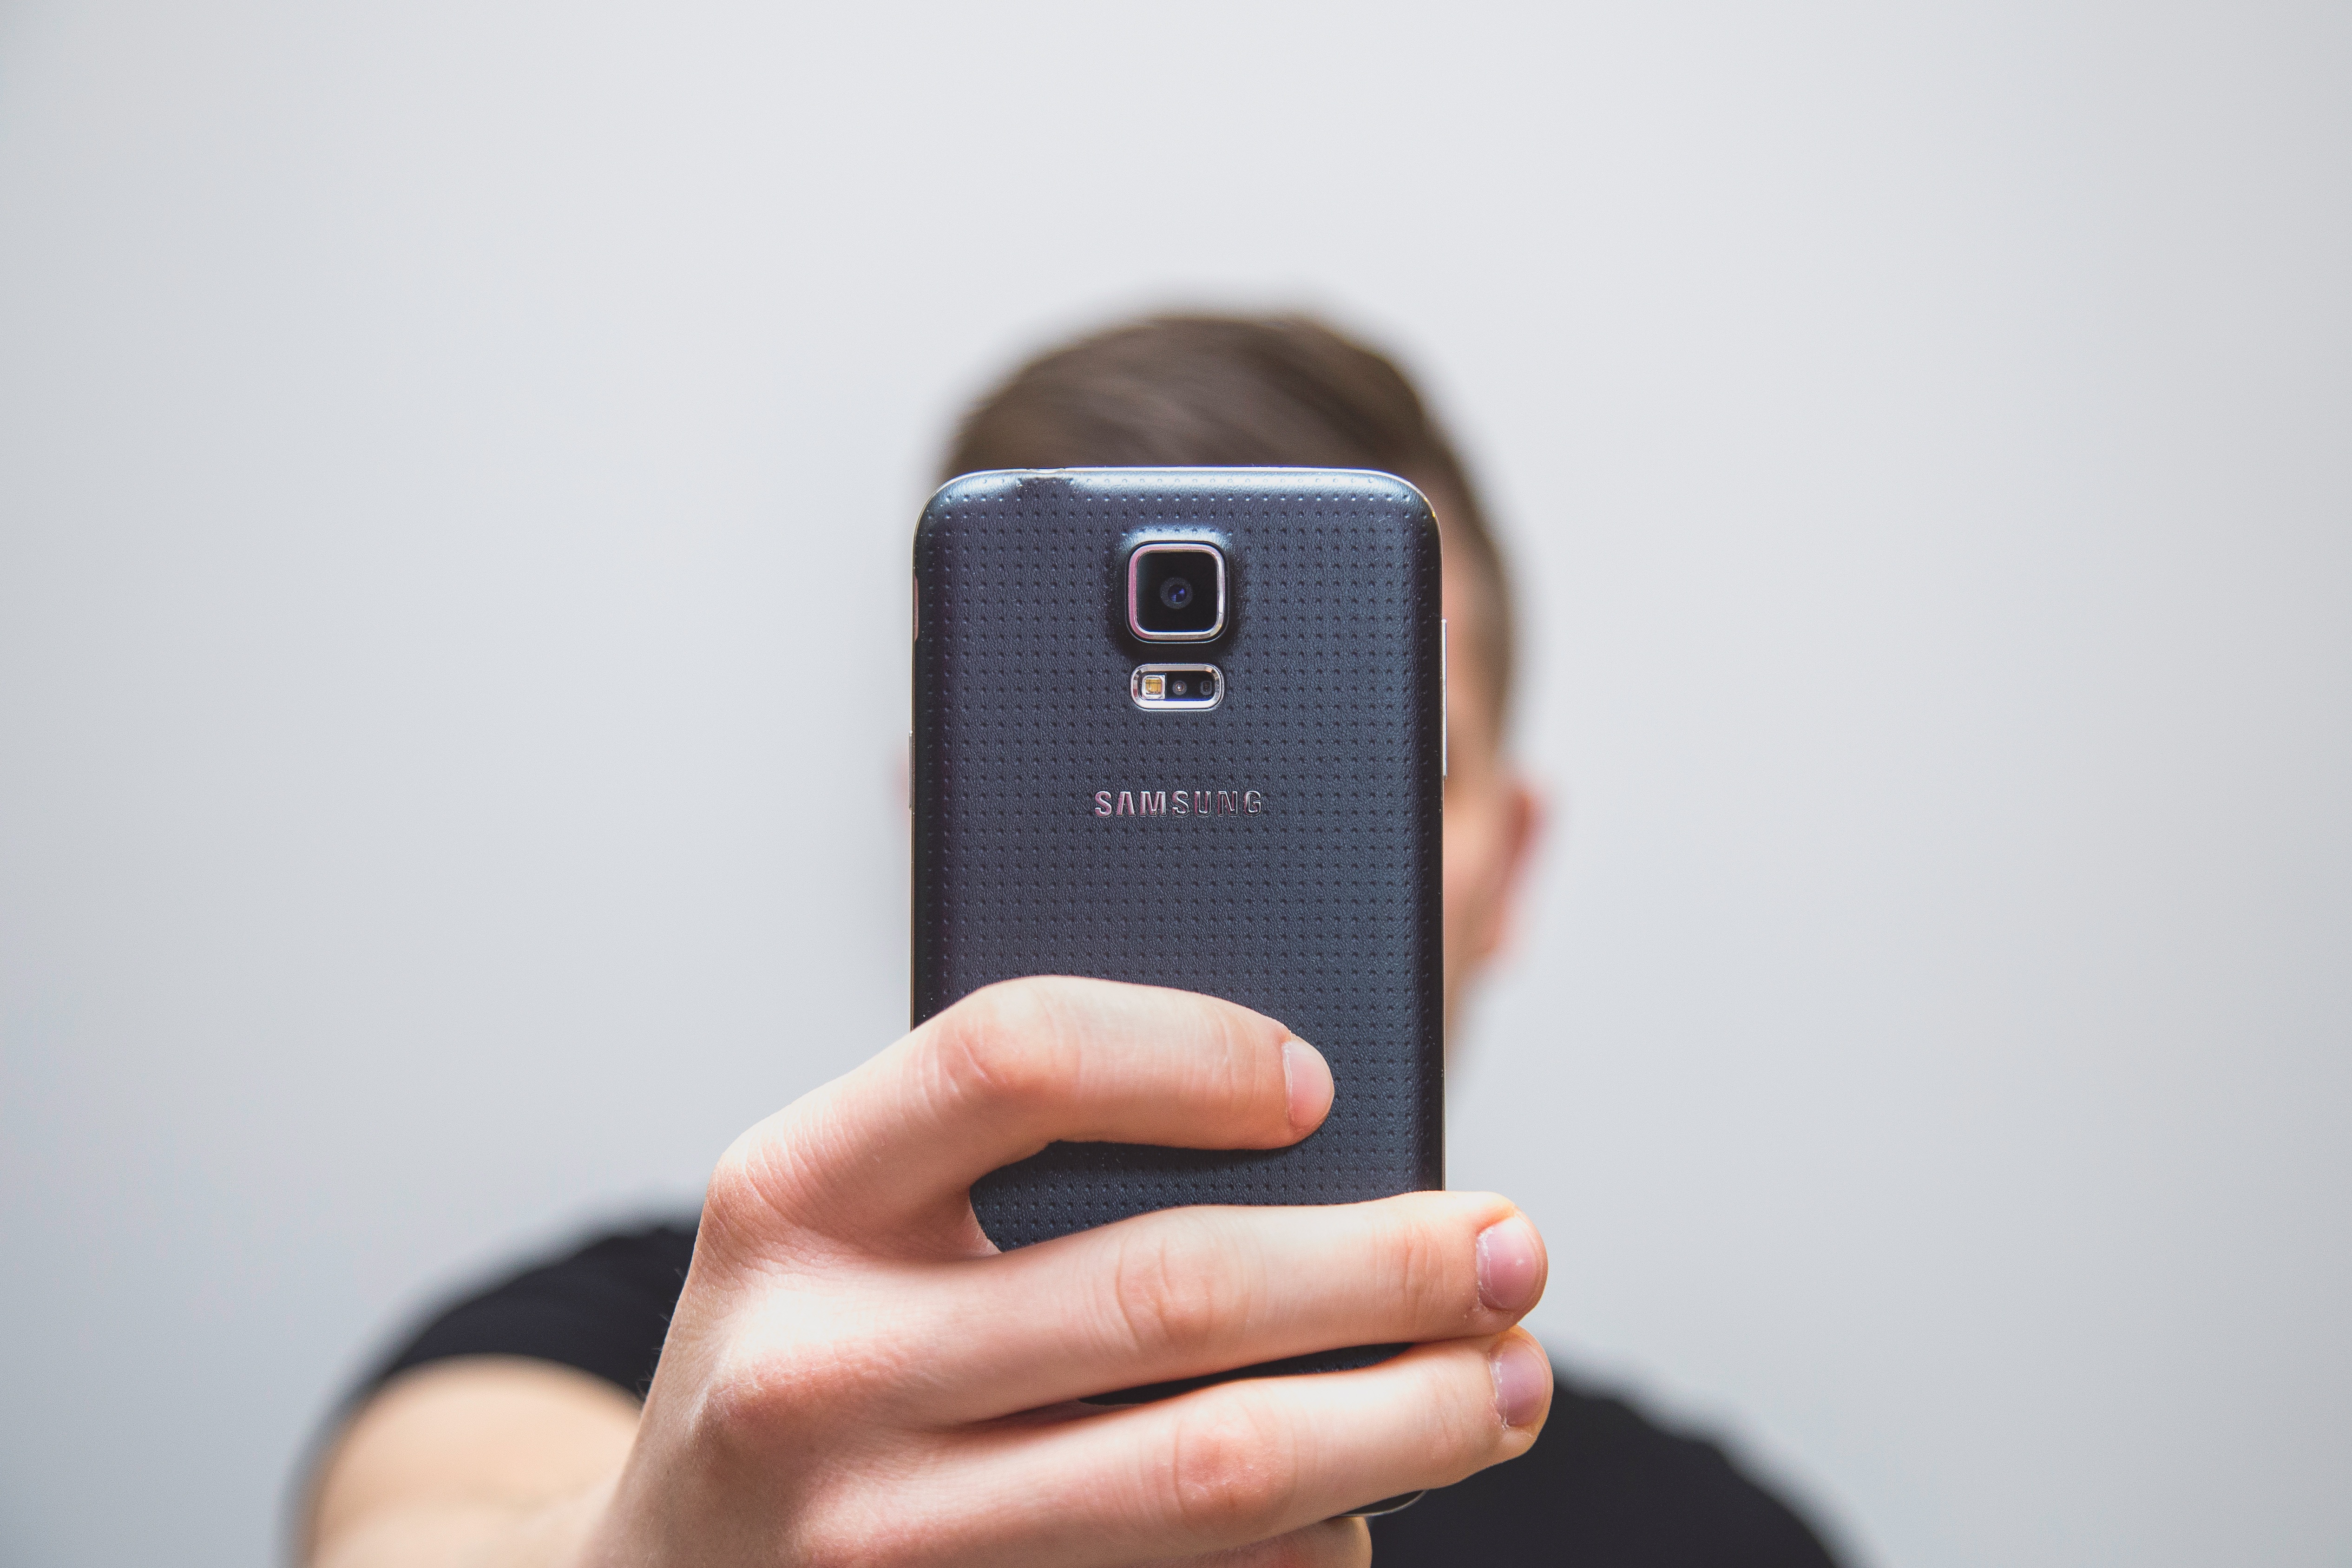
smartphone, mobile, hand, technology, camera, portrait, finger, phone, telephone, gadget, black, mobile phone, device, brand, product, me, selfie, picture, photograph, photographing, self portrait, portable communications device, communication device